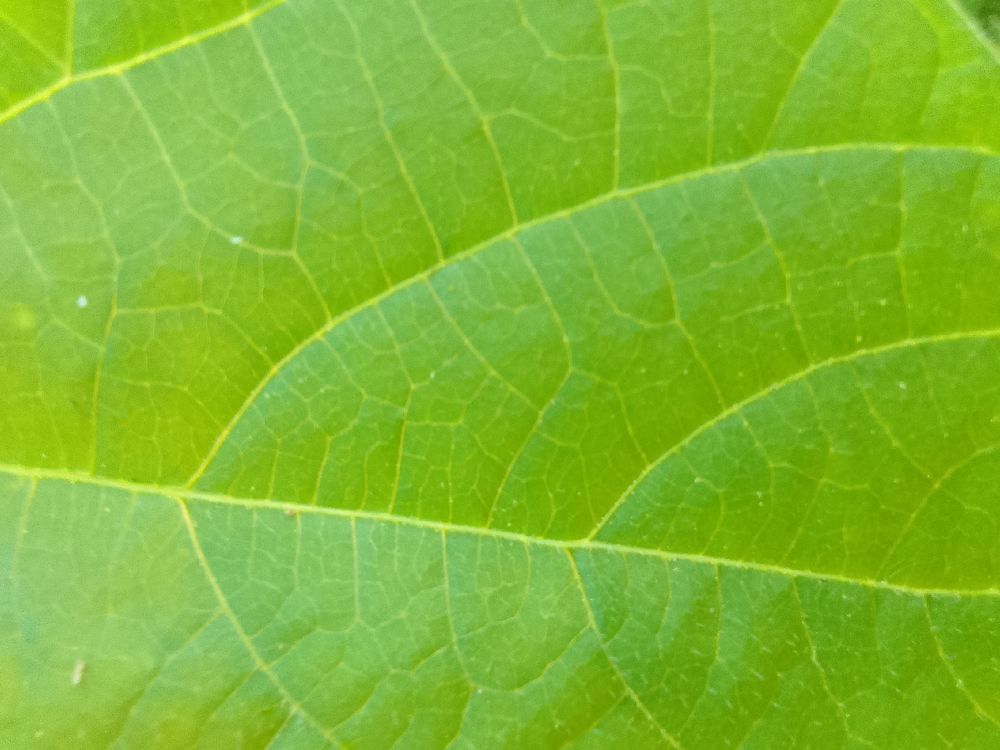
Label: healthy